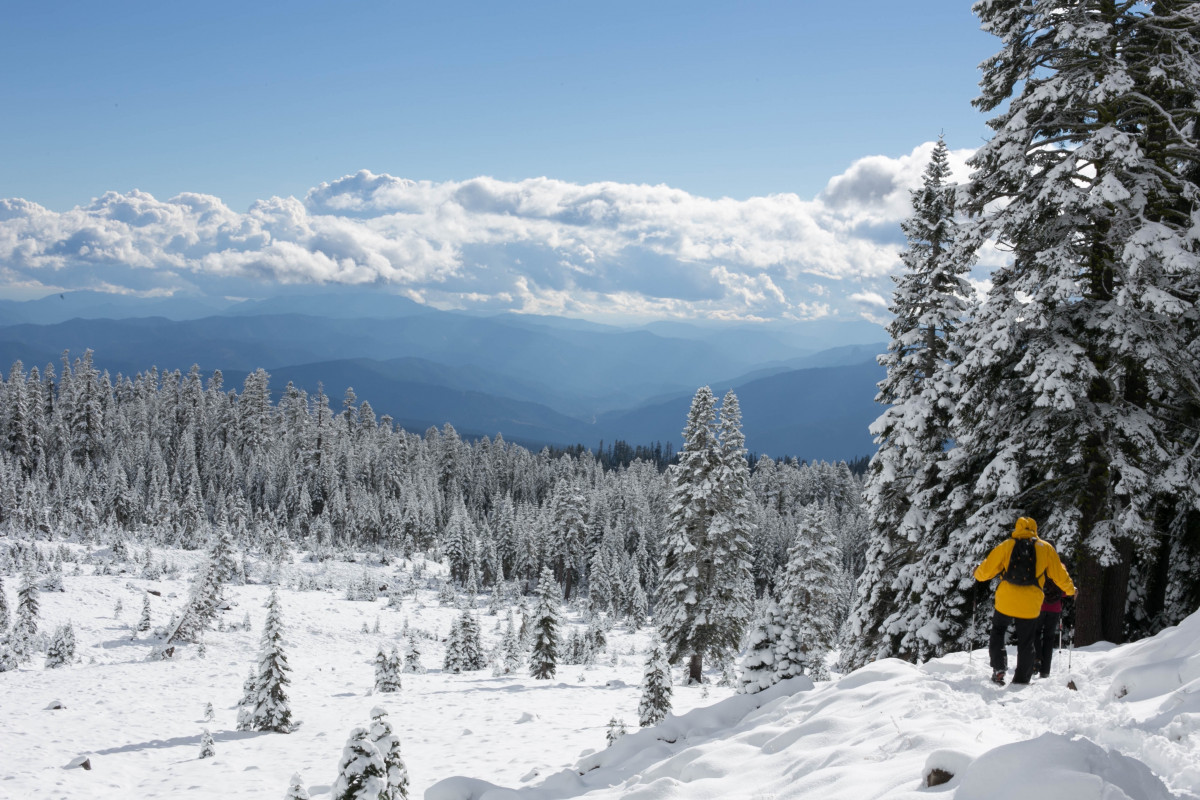
Tags: cold, hiking, mountain range, weather, snowshoe, freeze, frozen, season, ridge, summit, winter sport, sports, alps, footwear, piste, ski touring, ski mountaineering, mountainous landforms